François Pitti-Ferrandi

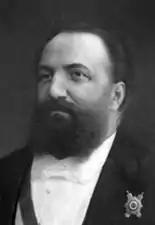

François-Marie Pitti-Ferrandi (22 February 1838 – 9 March 1894) was a French doctor and politician who was briefly Senator for Corsica.